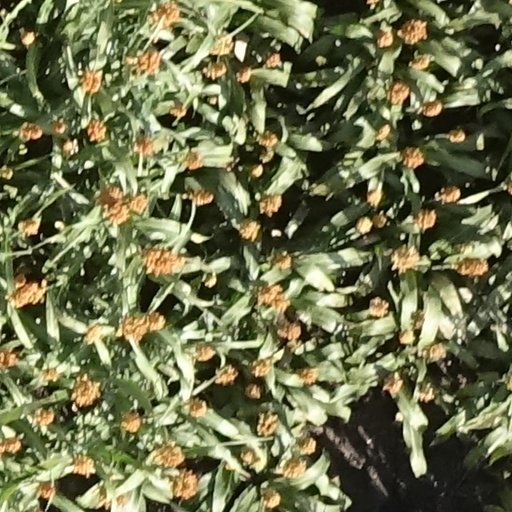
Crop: sorghum